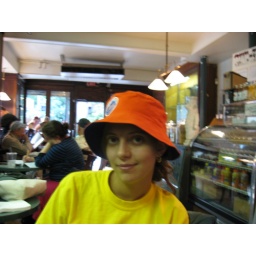
girl in an orange hot